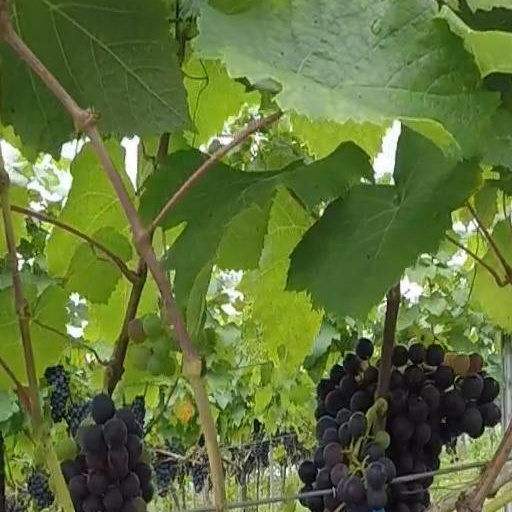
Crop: grape